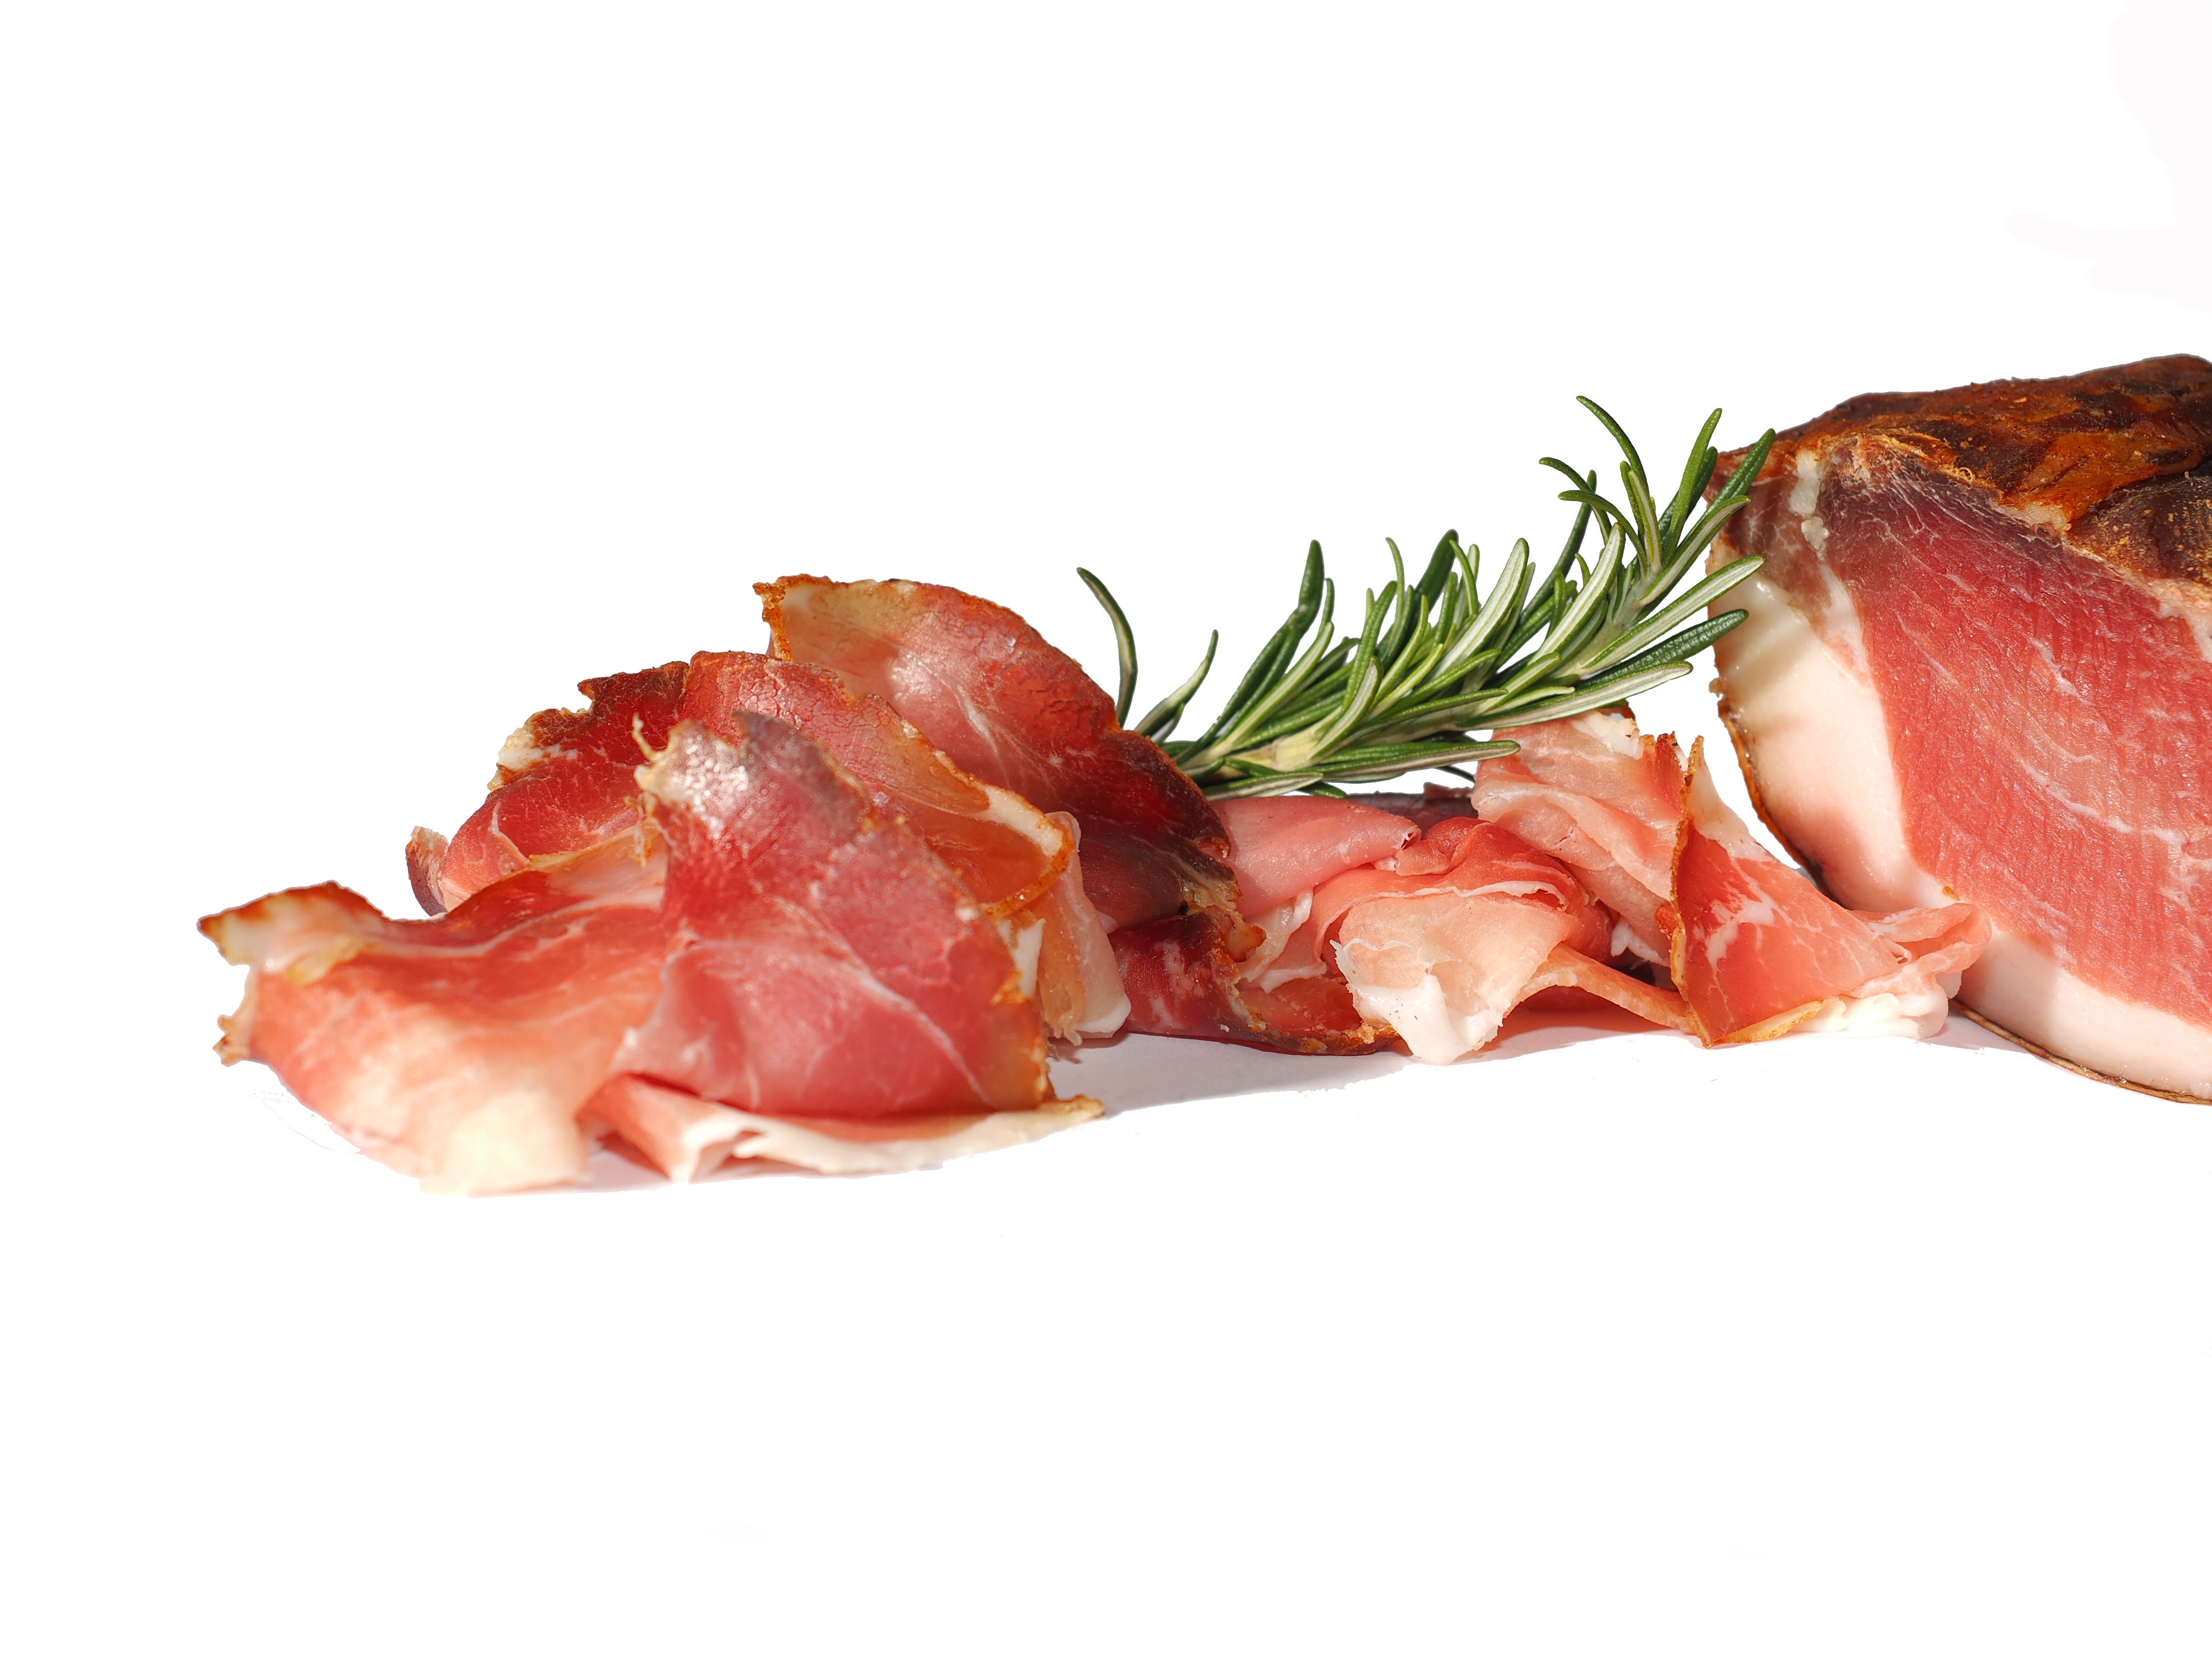
dish, food, spice, cooking, eat, meat, pork, cuisine, delicious, prosciutto, bacon, hearty, nutrition, fry, enjoy, edible, substantial, herbs, ham, rosemary, red meat, roast beef, human action, dry cured ham, animal source foods, sirloin steak, salt cured meat, jam n serrano, kielbasa, lamb and mutton